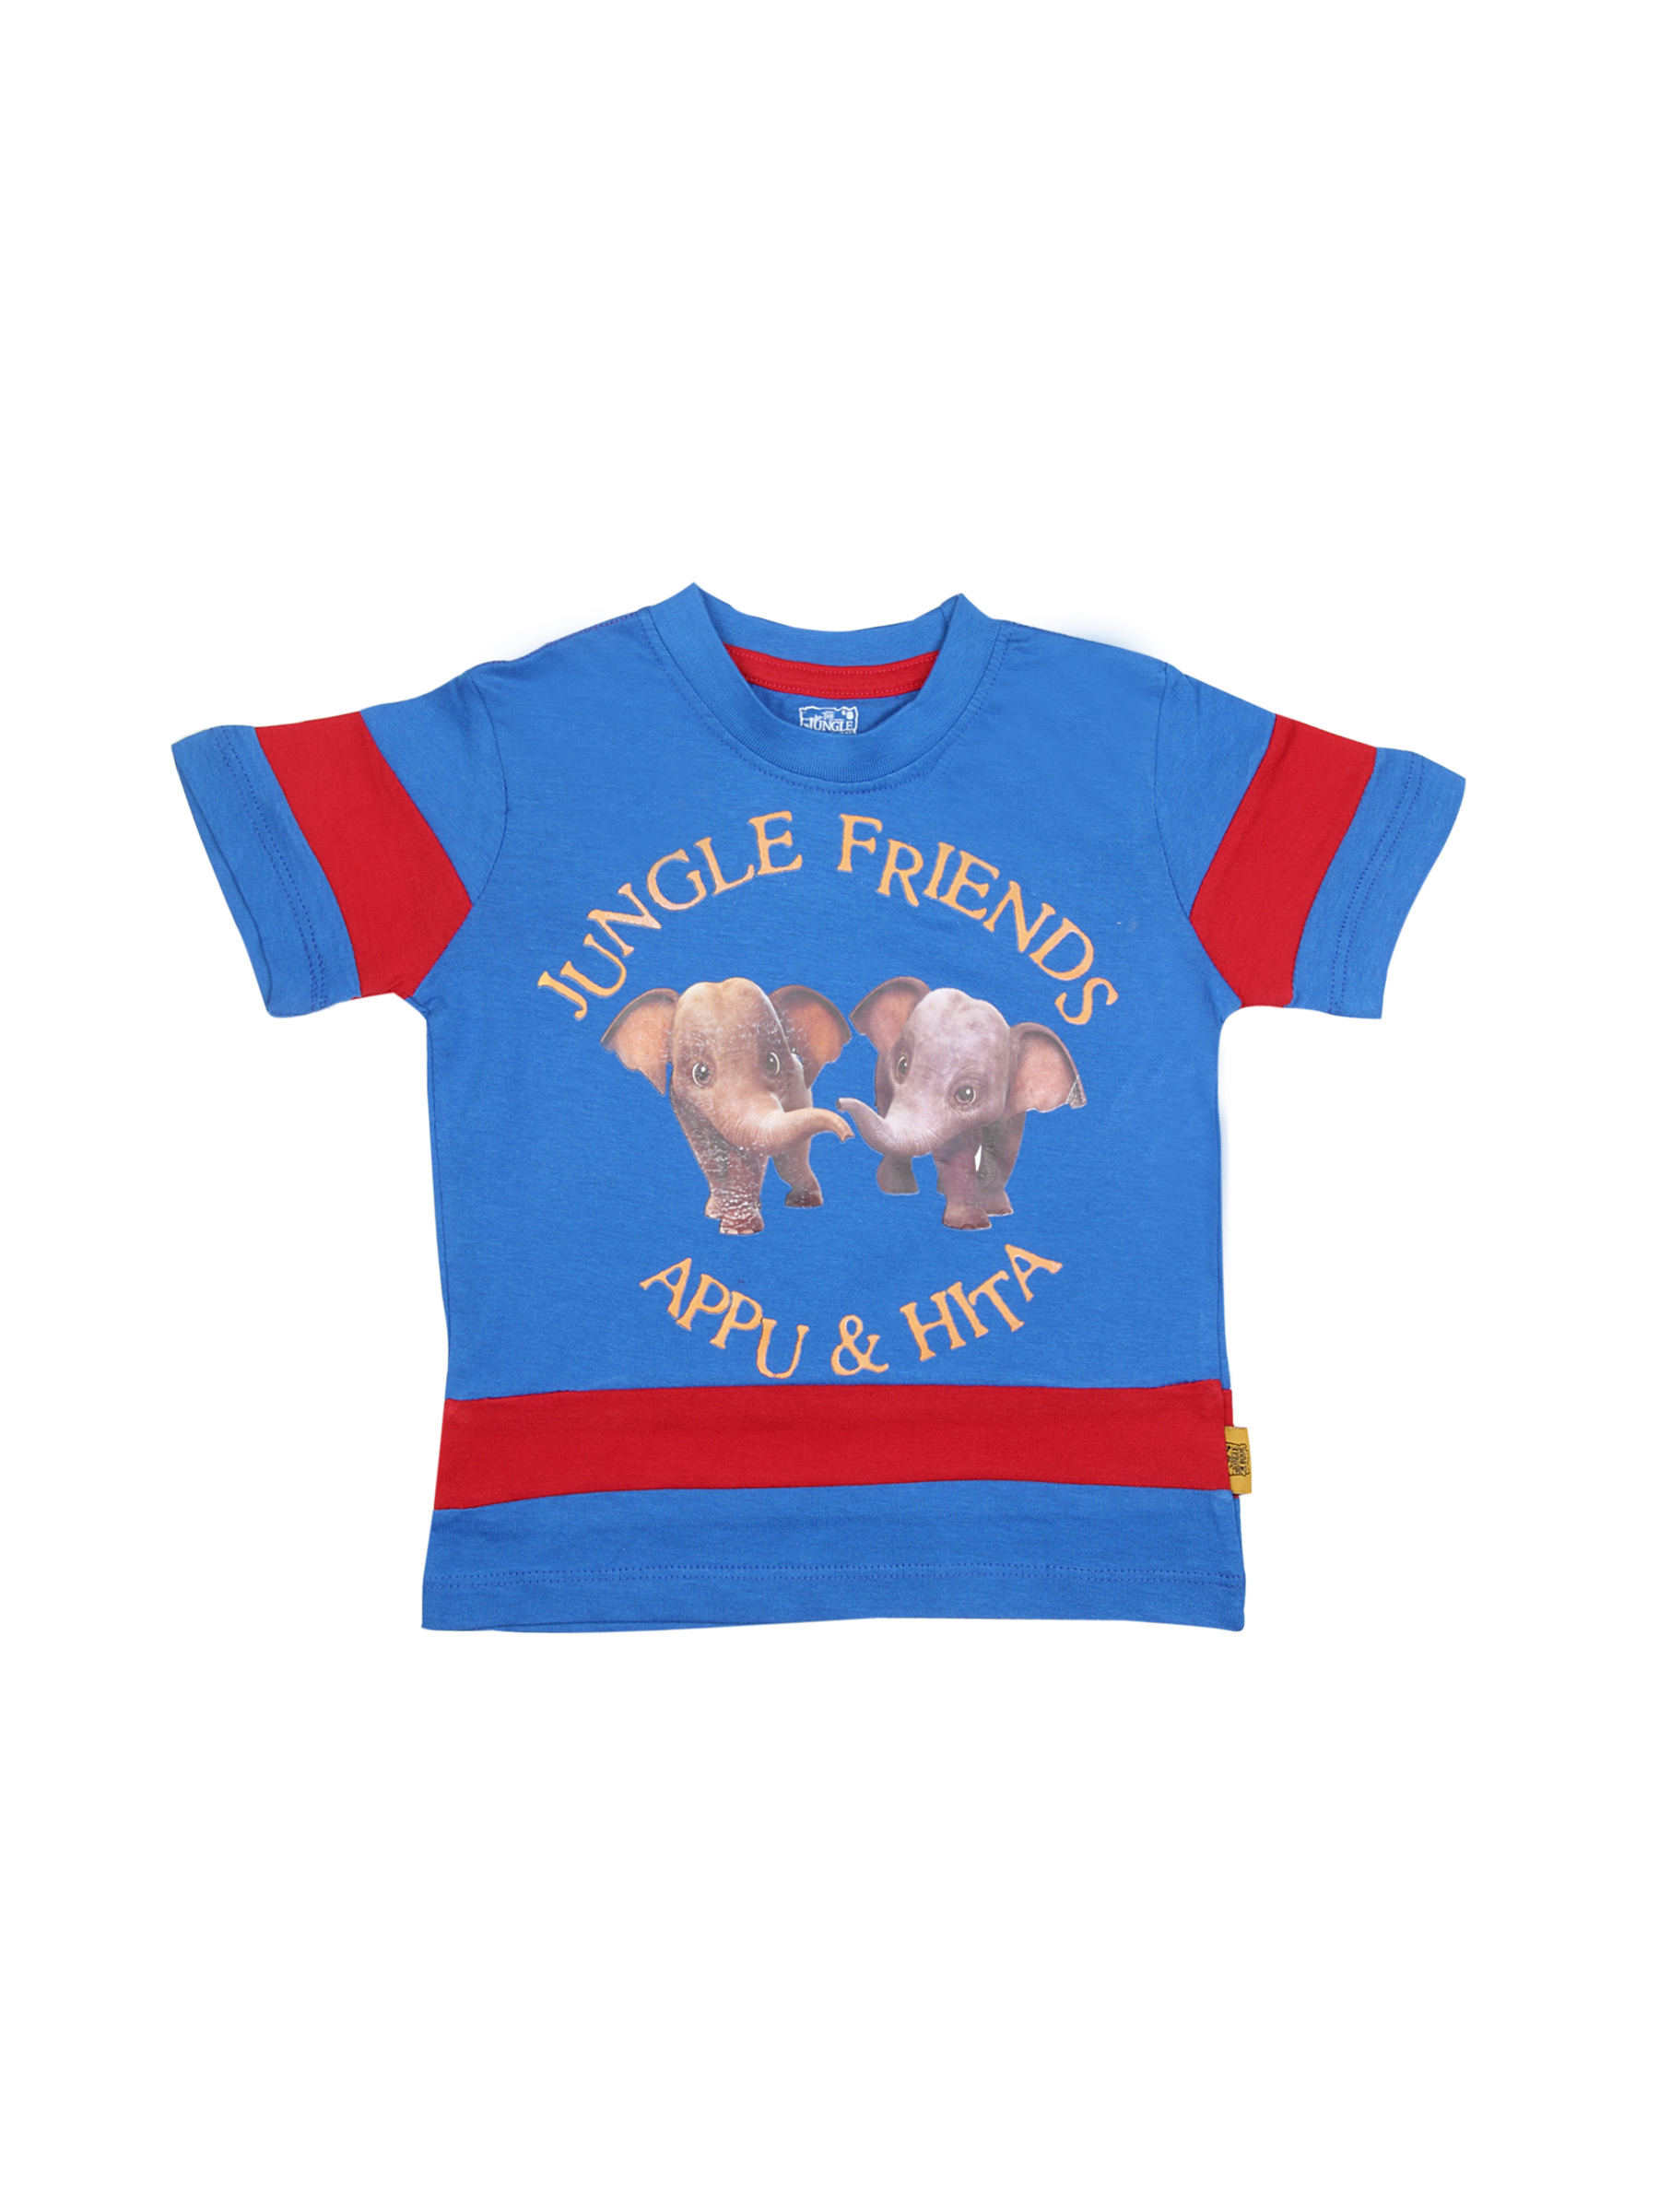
Jungle Book Boys Jungle Friends Blue T-shirt
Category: Apparel / Topwear / Tshirts
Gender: Boys
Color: Blue
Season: Summer 2012
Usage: Casual